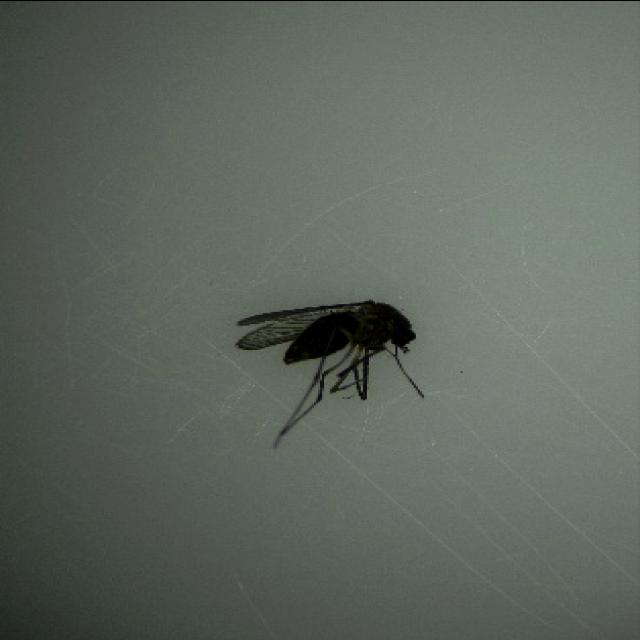
Species: culex_tritaeniorhynchus